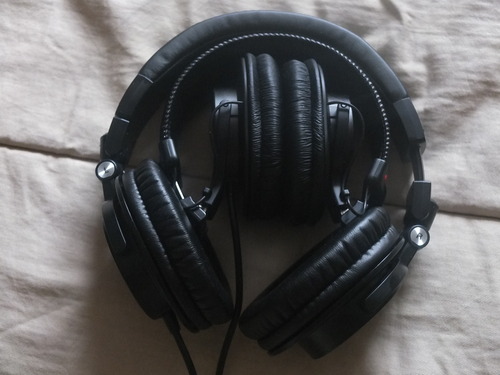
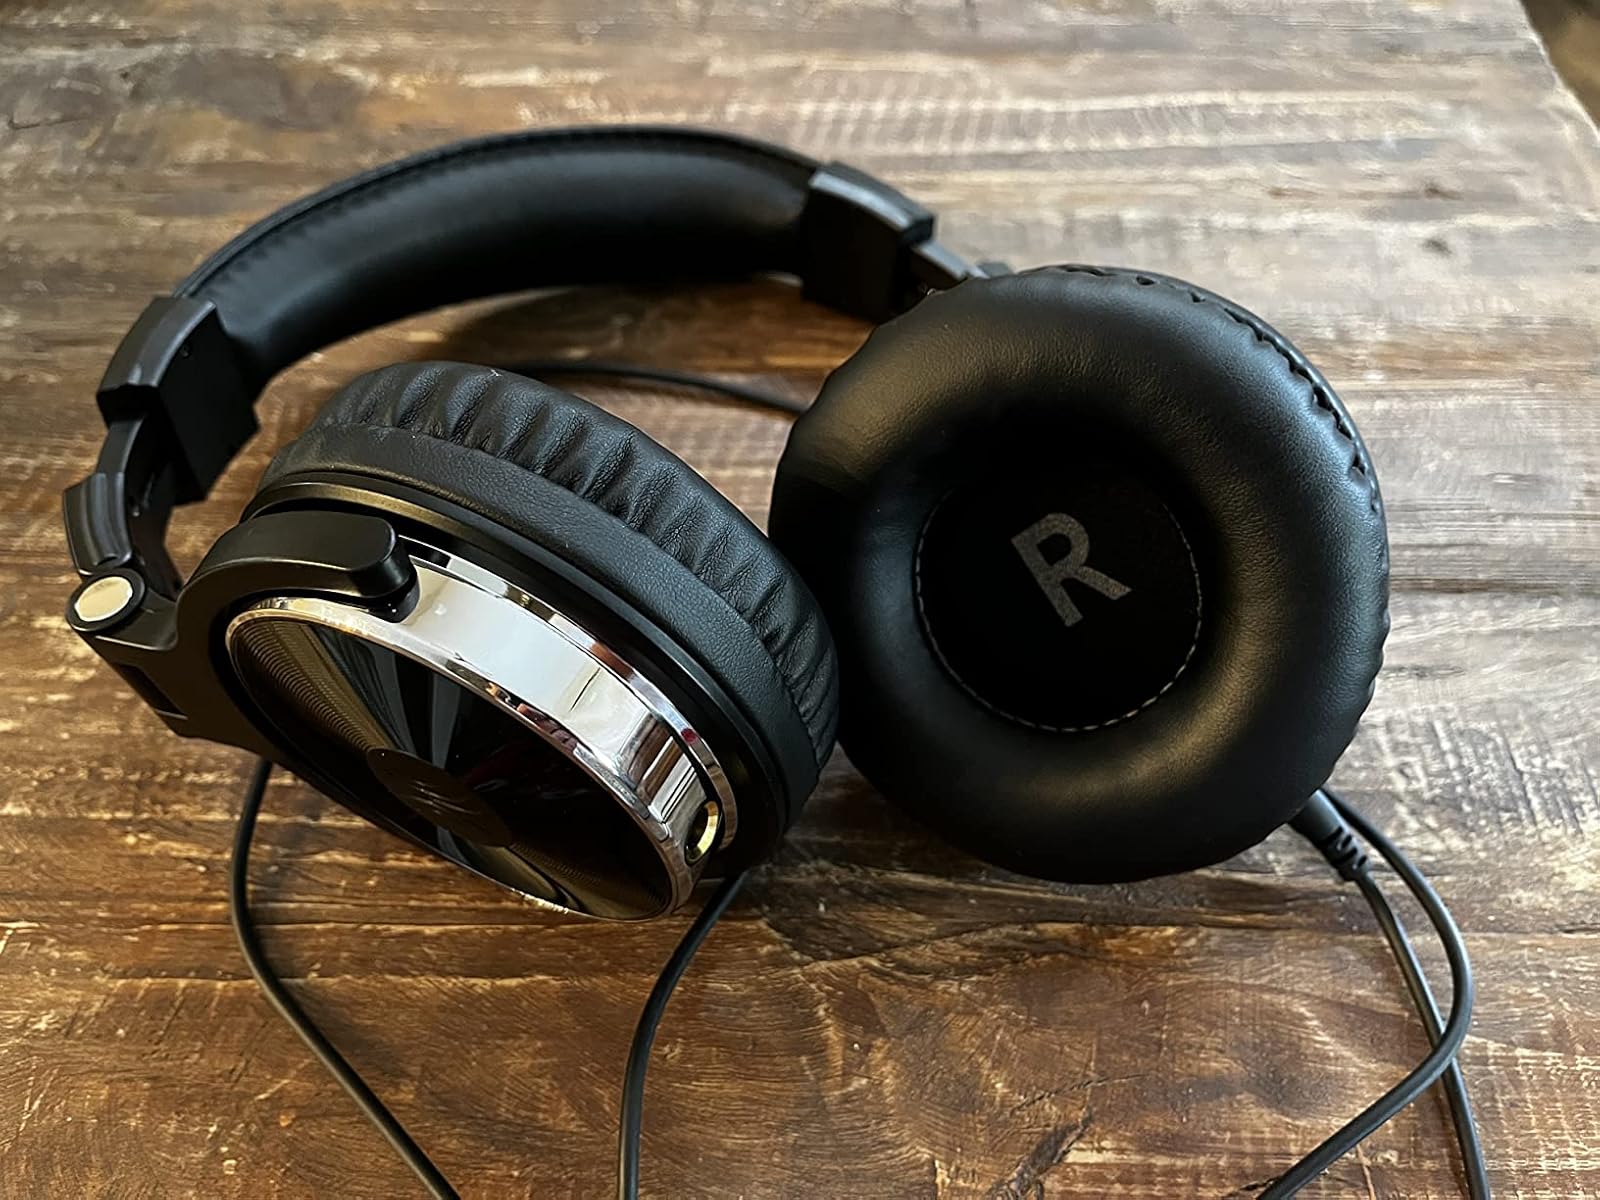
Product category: headphones
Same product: no